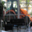
Label: tractor